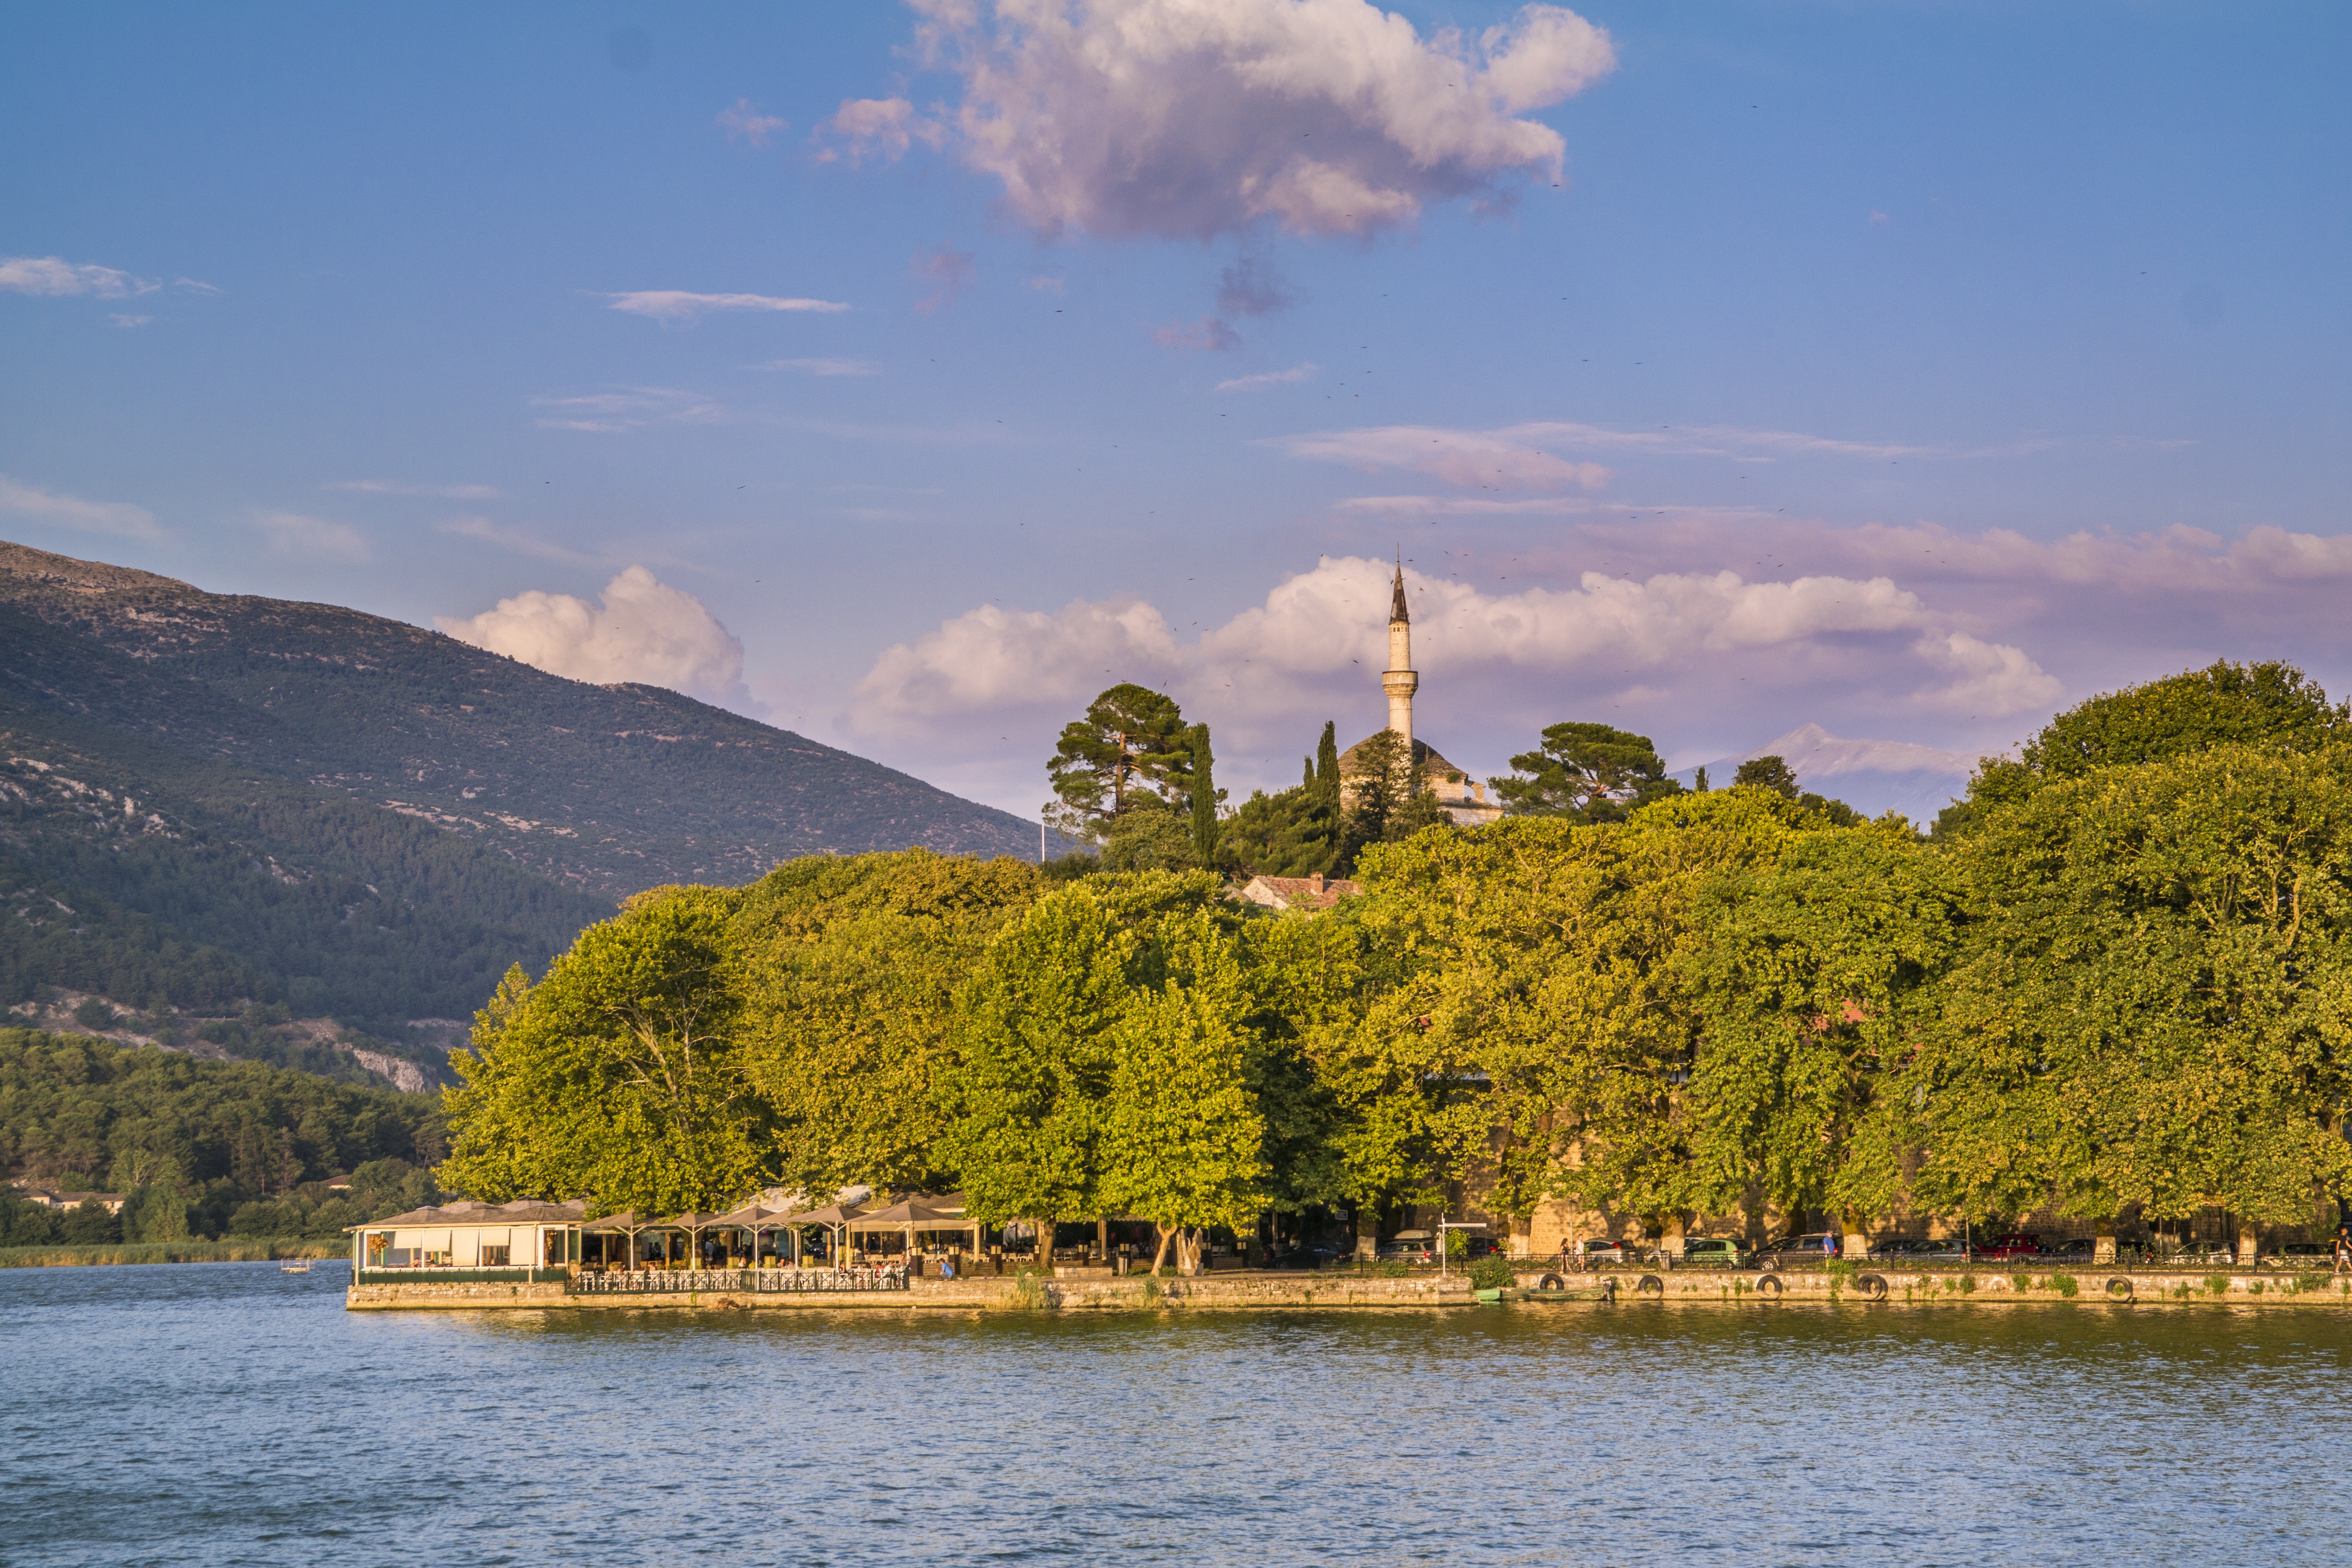
landscape, sea, tree, mountain, cloud, sky, morning, hill, lake, river, mountain range, reflection, fjord, reservoir, body of water, clouds, greece, mosque, loch, landform, ioannina, plane trees